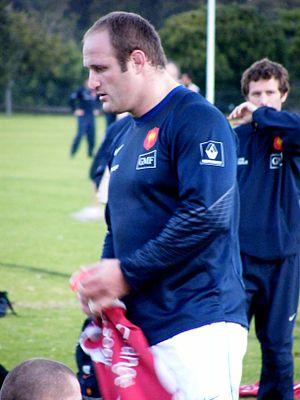
Cette page présente les faits marquants de l'année 2010 en rugby à XV : les principales compétitions et évènements liés au rugby à XV et rugby à sept ainsi que les décès de grandes personnalités de ce sport.
Le Championnat de France de rugby à XV 2010-2011 ou Top 14 2010-2011 est la saison 2010-2011 du Championnat de France de rugby à XV, il oppose les quatorze meilleures équipes françaises de rugby à XV. Le championnat débute le 13 août 2010 pour s'achever par une finale fixée au 4 juin 2011 au Stade de France.